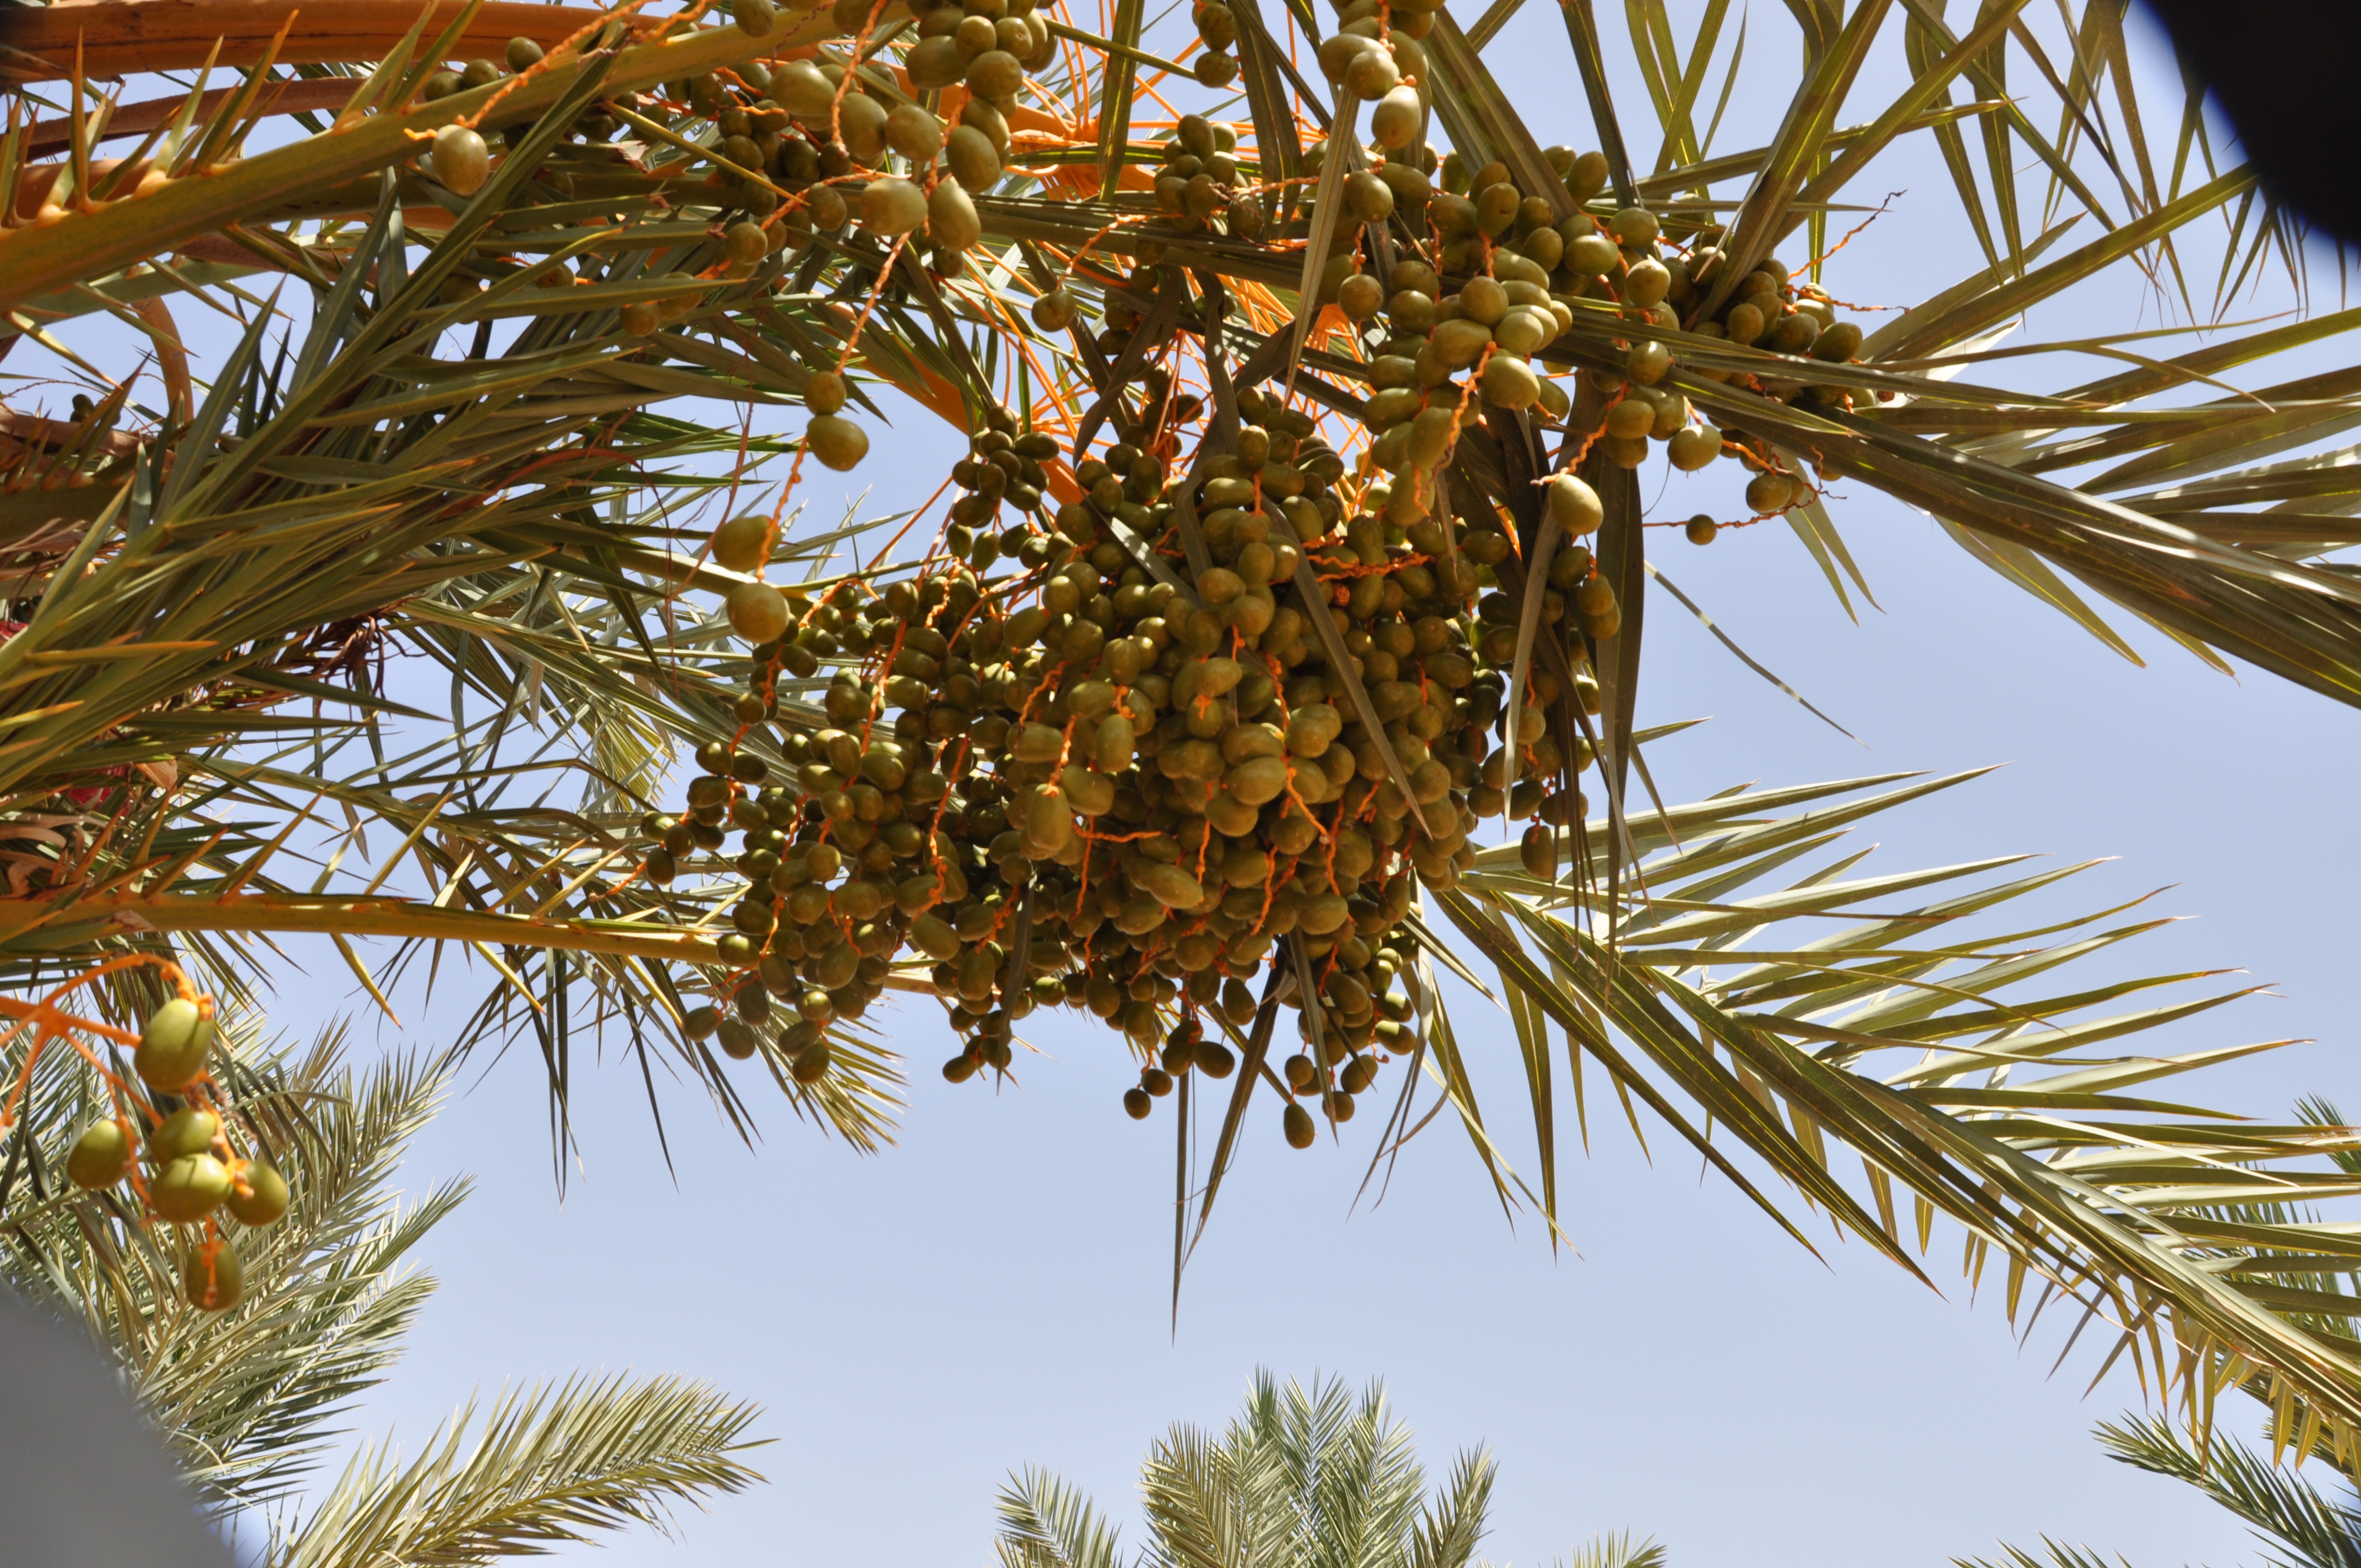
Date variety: Boufagous